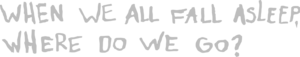
When We All Fall Asleep, Where Do We Go? est le premier album de l'auteure-compositrice-interprète américaine Billie Eilish, sorti le 29 mars 2019.